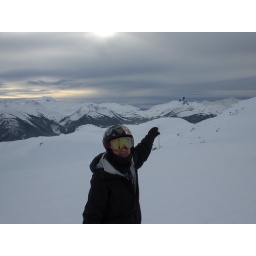
the point in the background looks like a rock man lying back on top of the mountain